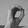
ASL letter: O